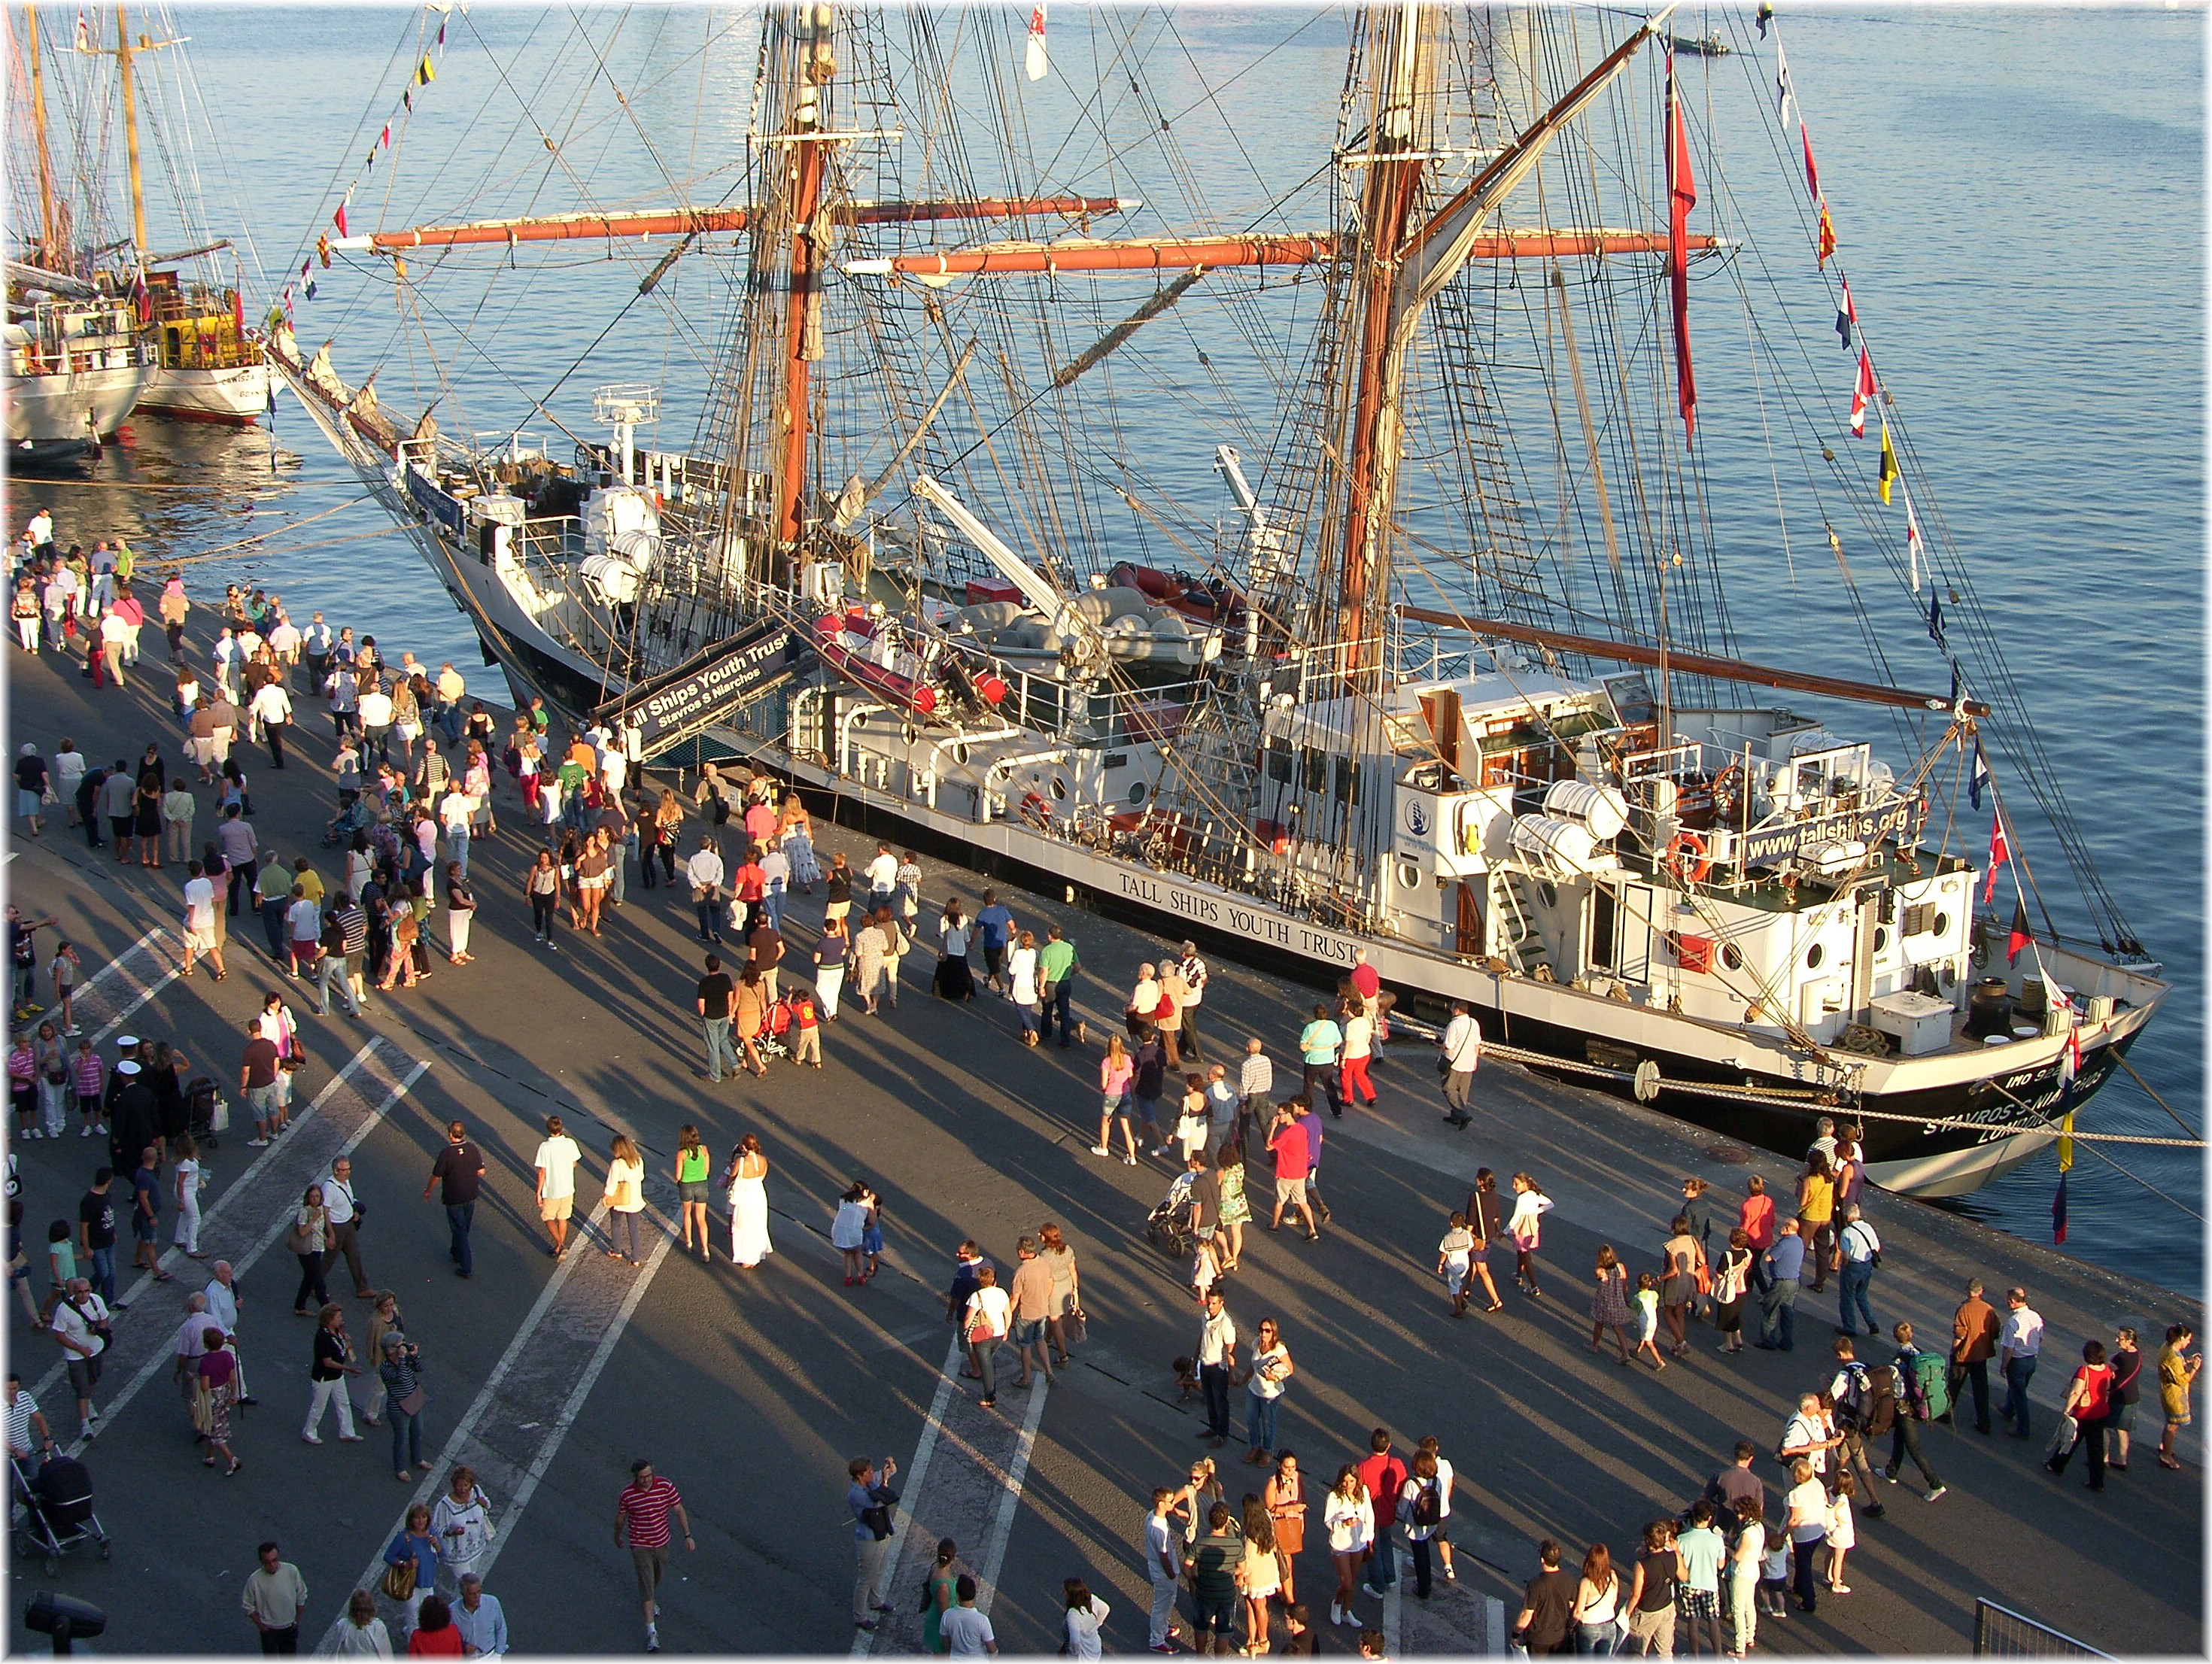
ship, vehicle, port, infrastructure, watercraft, sailing ship, tall ship, galleon